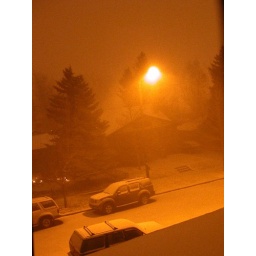
The white stuff coming down outside our bedroom window. (That's our second rental SUV under the street lamp.)